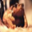
Label: frog